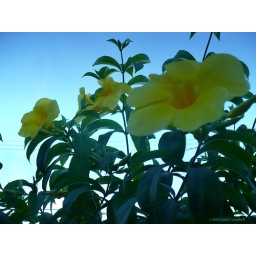
Photo 45/365 of my 365 photo a day project. The yellow trio of flowers bask in the blue sky.